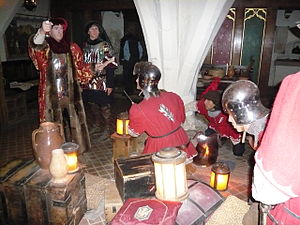
Warwick Castle / Indførsel af turisme / Andre attraktioner
Voksfigurer på Warwick Castle.
Warwick Castle er et middelalderslot, der er videreudviklet fra en borg, som Wilhelm Erobreren byggede i 1068. Warwick er det administrative centrum for Warwickshire i England, der ligger, hvor floden Avon slår en bugt.